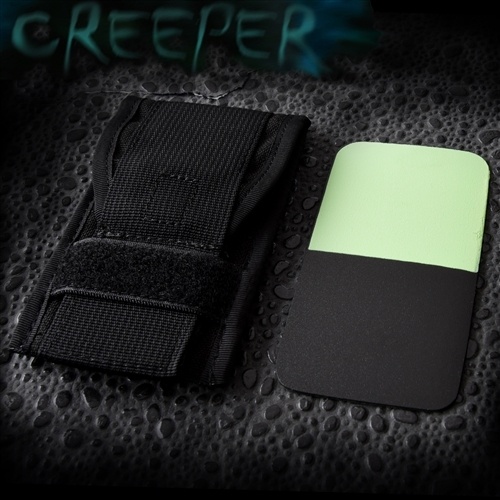
Creeper Case
Brand: Sparrow Lock Picks
Creeper Case The Creeper case has a few different features that make it unique. The main one being the ability to open the case silently by using the tab option. A phosphorescent card is also included to aid in low light situations. The card does not have a strong glow - this is to reduce any chance of a lingering afterimage of the card on your retina. For best results your vision should have already adjusted to Night conditions. This card can be reversed to run Dark. The case has a removable internal patch for fully sanitized gear. Fits 6 picks with handles perfectly .... you can jam in a few extras. Without handles you can run 10...... you can fit in more if you wish. For operational settings its recommended you do not load over 8 picks. Locating and handling times increase if the case is maxed out. For storage it doesn't matter .... you can stick a fork in there if you want.
Category: Hardware > Locks & Keys